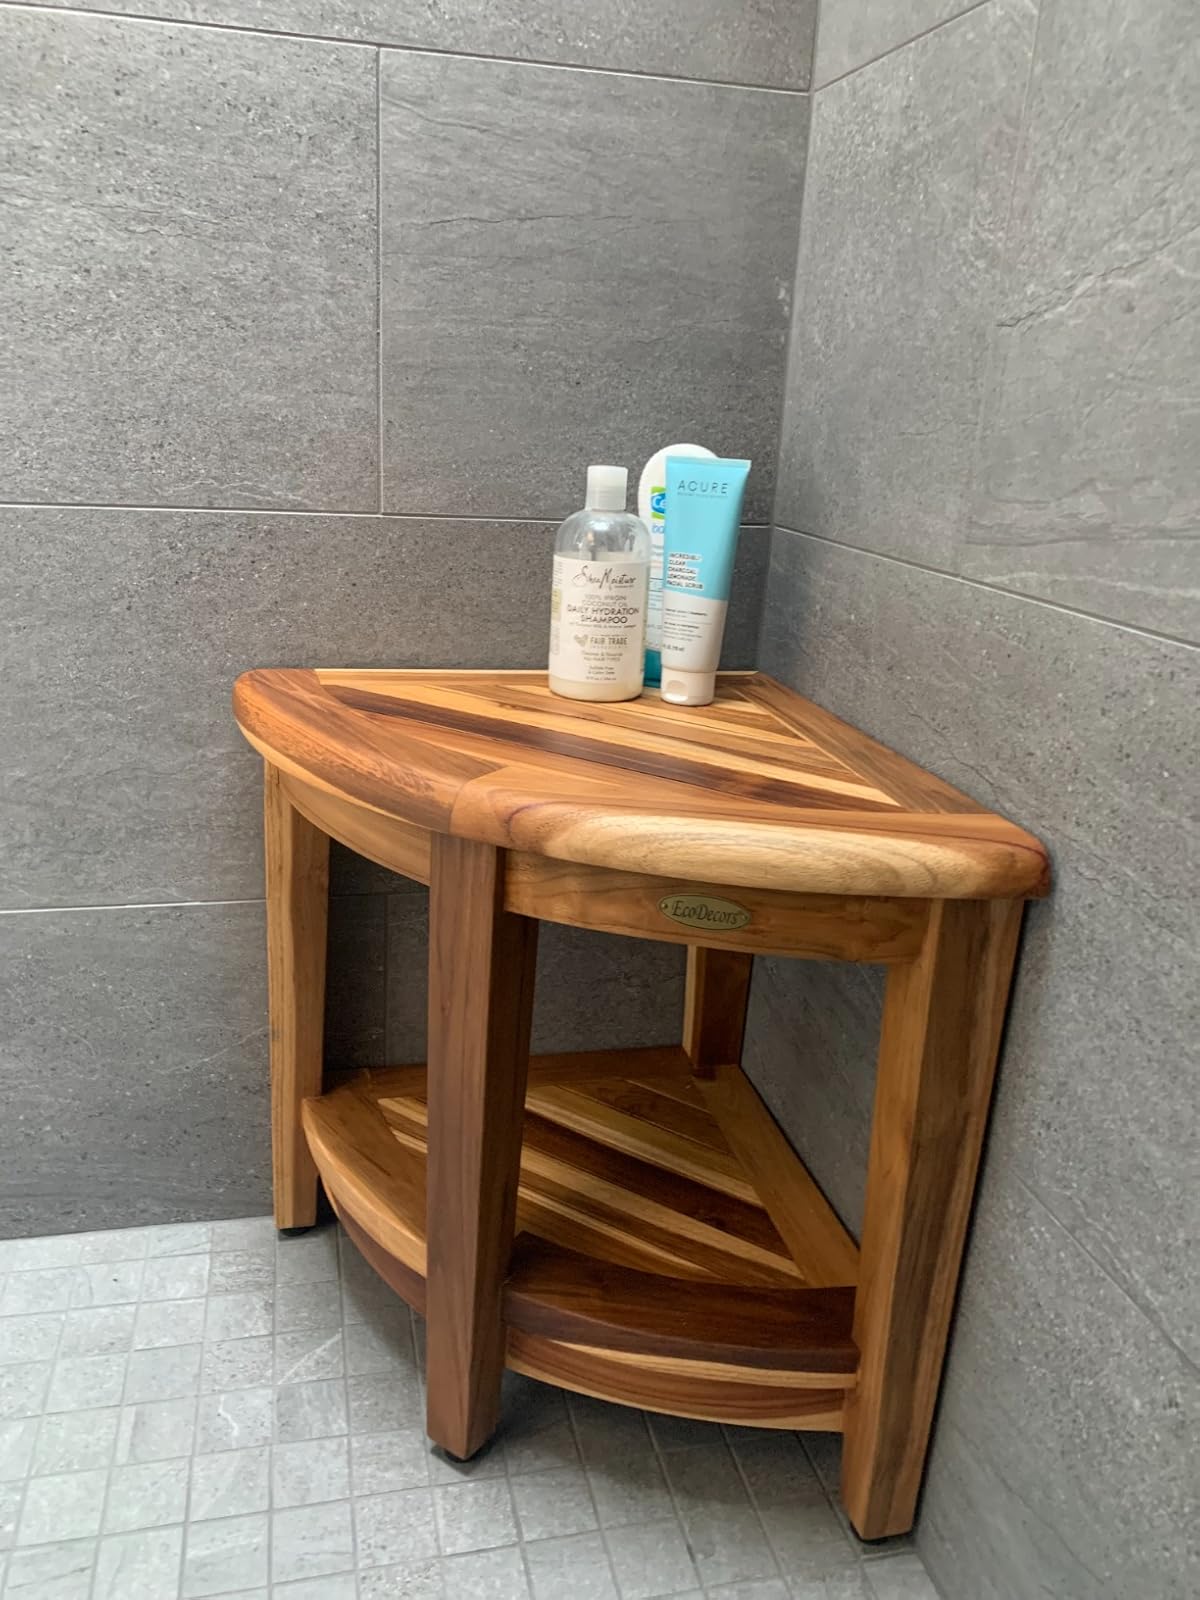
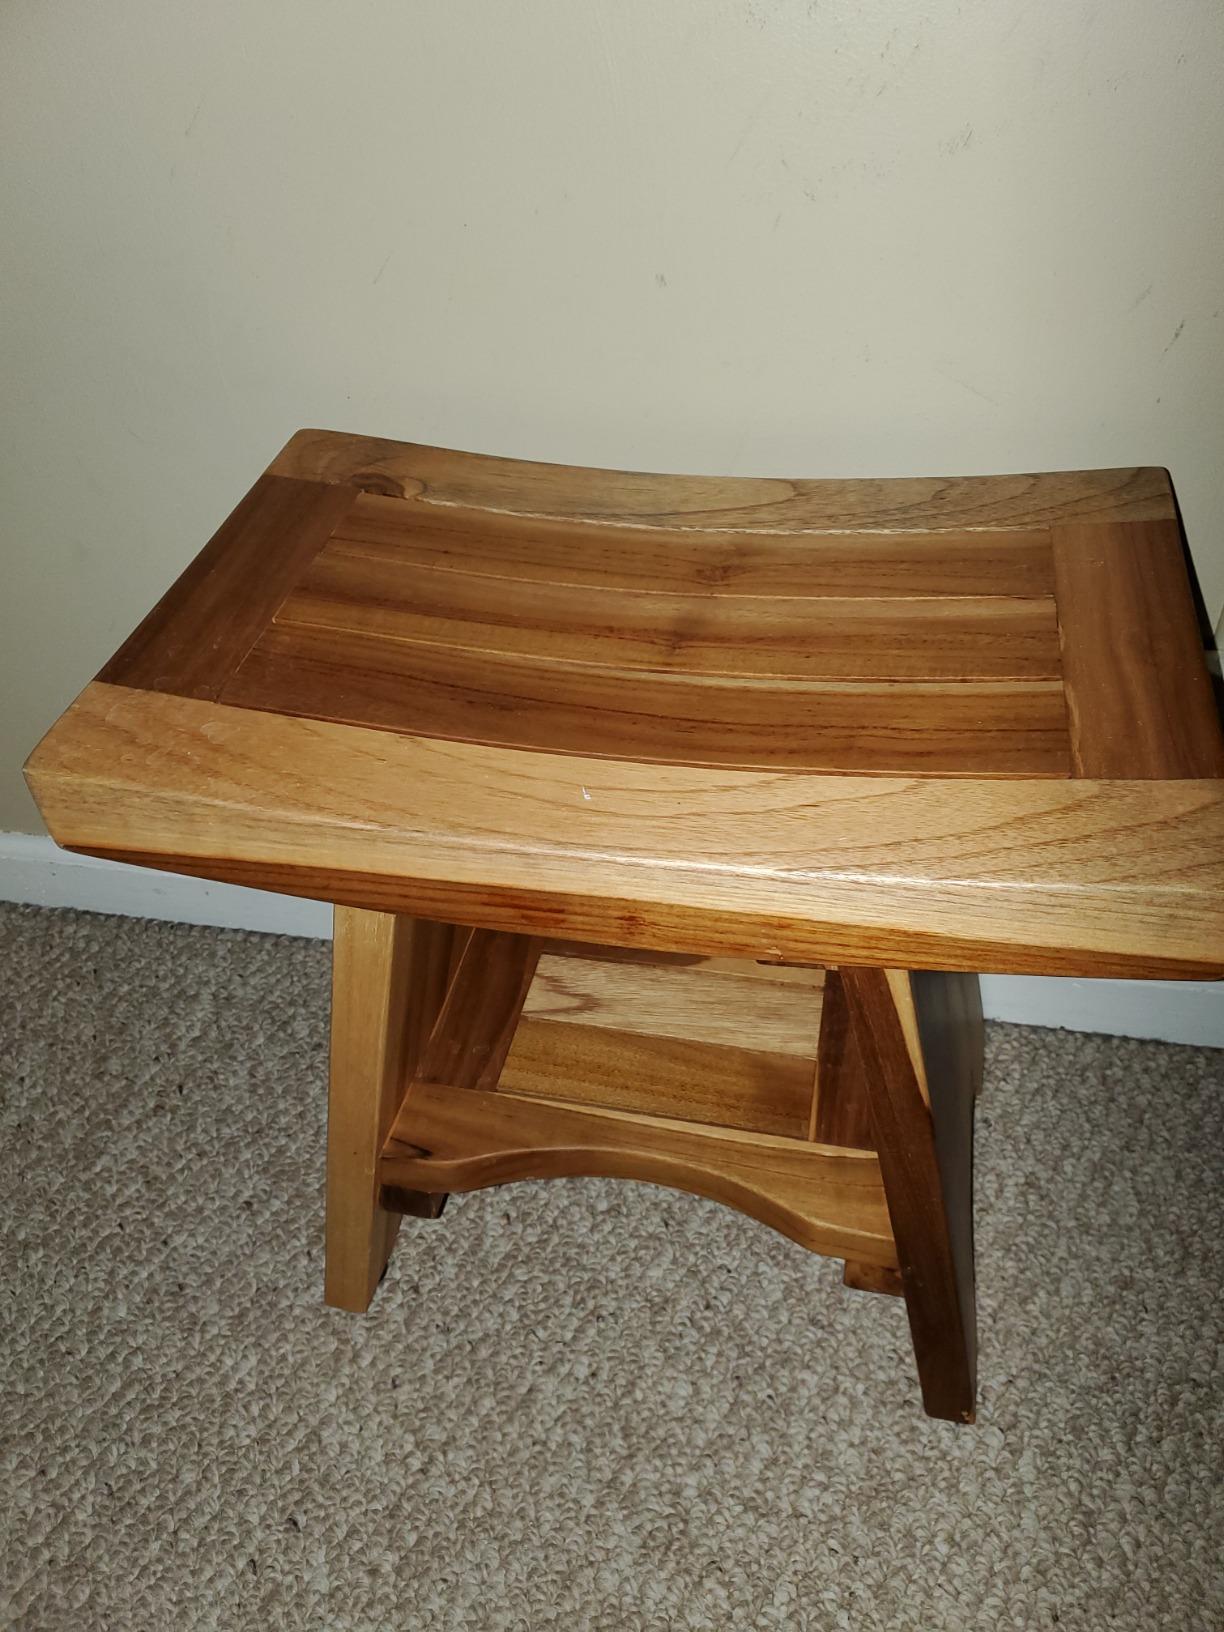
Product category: stool
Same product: no